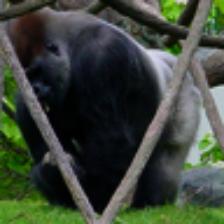
Label: NonHuman